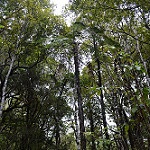
Label: forest